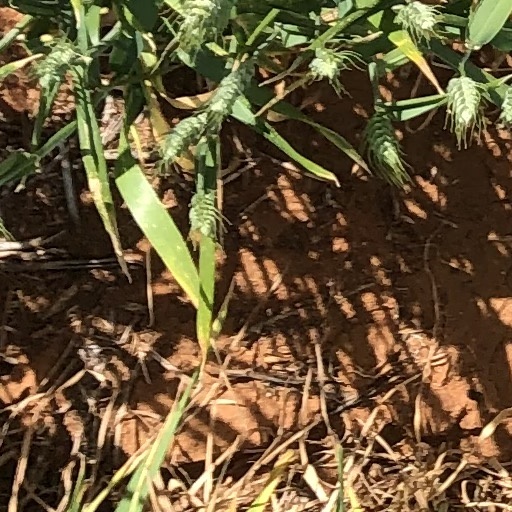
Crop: wheat